Wearable technology

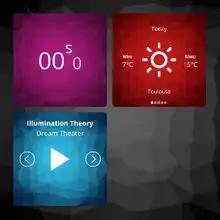
Multiple open apps in the open source AsteroidOS (2016)

In the consumer space, sales of smart wristbands (aka activity trackers such as the Jawbone UP and Fitbit Flex) started accelerating in 2013. One in five American adults have a wearable device, according to the 2014 PriceWaterhouseCoopers Wearable Future Report. As of 2009, decreasing cost of processing power and other components was facilitating widespread adoption and availability.